Kiss

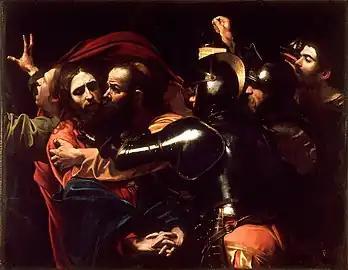
"The Taking of Christ" by Caravaggio (c. 1602) depicts Judas betraying Jesus with a kiss as a signal to arrest Jesus.

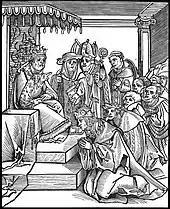
This woodcut of the practice of kissing the pope's toe is from "Passionary of the Christ and Antichrist" by Lucas Cranach the Elder.

Throughout history, a kiss has been a ritual, formal, symbolic or social gesture indicating devotion, respect or greeting. It appears as a ritual or symbol of religious devotion. For example, in the case of kissing a temple floor, or a religious book or icon. Besides devotion, a kiss has also indicated subordination or, nowadays, respect.